Vasile Țanțu

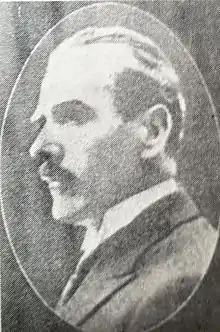
Romanian politician Vasile Țanțu, member of the Parliament of the Moldovan Democratic Republic - (1917-1918)

Vasile Ţanţu (1 March 1882, Horodiștea, Bessarabia Governorate – 30 January 1937, Iași) was a Bessarabian politician.